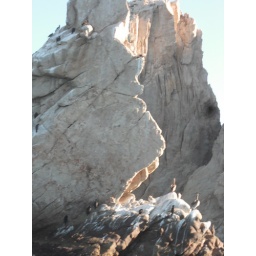
The rocks at Land's End during a glass bottom boat tour on our first full day in Cabo (12/31/09)